Château

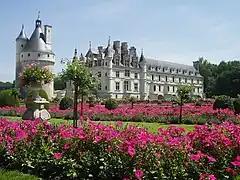
Château de Chenonceau

The Château de Chenonceau is a French château spanning the river Cher, near the small village of Chenonceaux in the Indre-et-Loire department of the Loire Valley in France. It is one of the best-known châteaux of the Loire Valley. The estate of Chenonceau is first mentioned in writing in the 11th century. The current château was built in 1514–1522 on the foundations of an old mill and was later extended to span the river. The bridge over the river was built from 1556 to 1559 to designs by the French Renaissance architect Philibert de l'Orme, and the gallery on the bridge, built from 1570 to 1576 to designs by Jean Bullant.